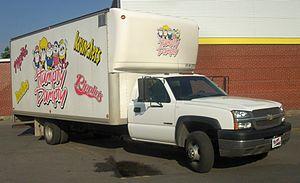
Humpty Dumpty Snack Foods est une entreprise agroalimentaire canadienne basée à Kitchener, qui appartient depuis 2006 au groupe Old Dutch Foods. Elle est spécialisée dans la production de chips de pomme de terre et de produits de grignotage
Le Silverado est le nom de la dernière gamme de pick-ups Chevrolet, il est aussi vendu par la marque GMC sous le nom de Sierra.